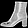
Label: Ankle boot